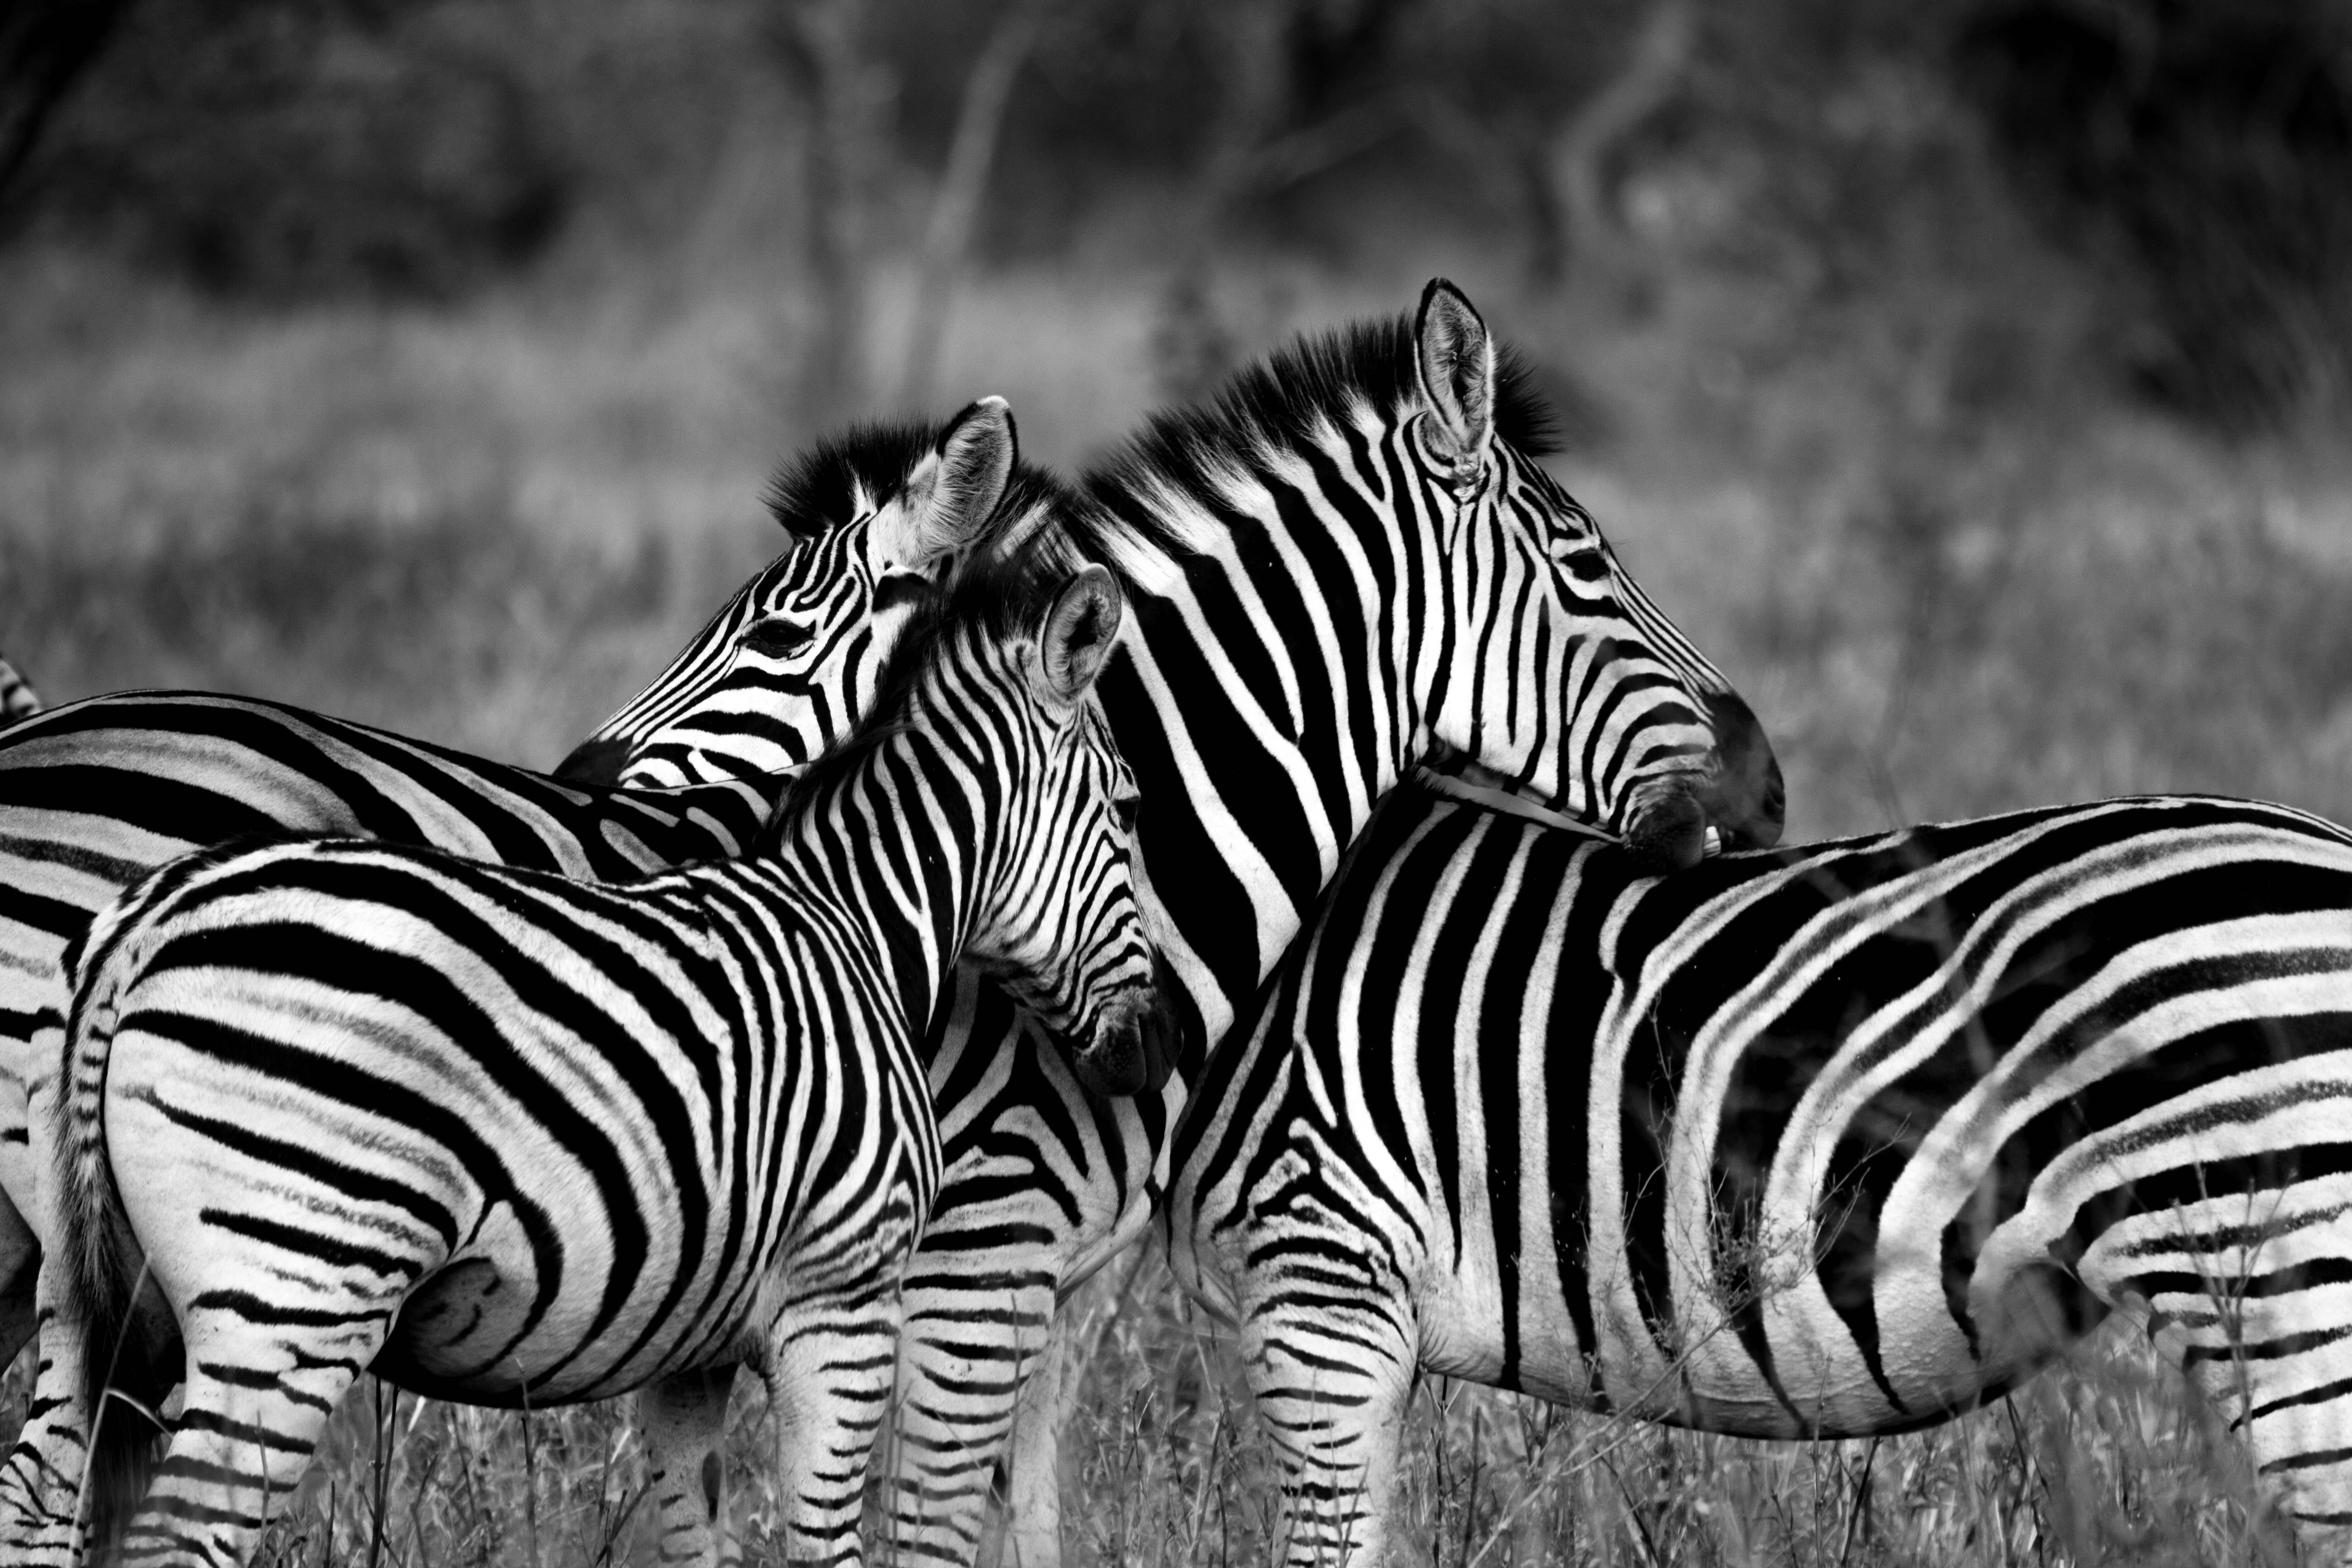
black and white, photography, animal, wildlife, standing, africa, mammal, mane, monochrome, together, fauna, zebra, striped, stripes, vertebrate, safari, monochrome photography, horse like mammal